History of Guatemala

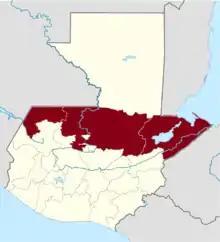
Location of the Franja Transversal del Norte (Northern Transversal Strip) in Guatemala

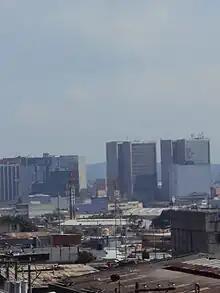
Finance Center in 2011. In 1981, a powerful bomb exploded in the building's basement, leaving it without windows for several years. The owners, Industrial Bank, decided to keep the building open to the public as a defiant stance against the leftist guerrilla.

The Jurun Marinalá electric power generation plant was planned as Guatemala's first national hydroelectric power plant. Its goal was to challenge the monopoly of the Electric Company, a subsidiary of American Electric Bond and Share (Ebasco), which used fossil fuels instead of local water resources, thus draining foreign currency reserves. Due to its significant economic importance, construction continued beyond the Árbenz presidency and was completed under President Julio César Méndez Montenegro in 1968. The plant is located in the village of Agua Blanca, within El Salto, Escuintla.